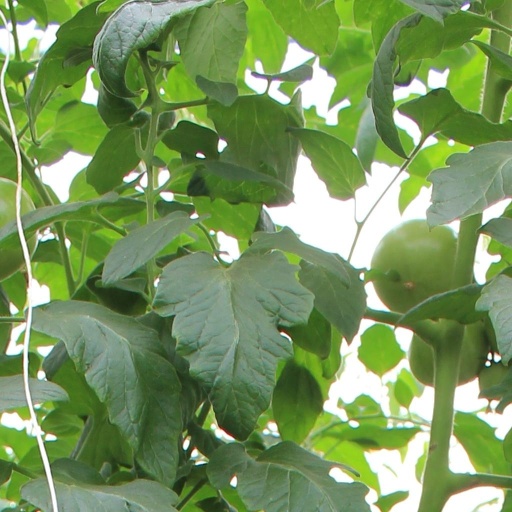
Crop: tomato